Eris (mythology)

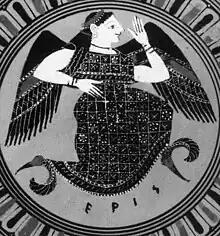
Winged Eris on an Attic plate, –525 BC, Antikensammlung Berlin

In Greek mythology, Eris is the goddess and personification of strife and discord, particularly in war, and in the "Iliad" (where she is the "sister" of Ares the god of war). According to Hesiod she was the daughter of primordial Nyx (Night), and the mother of a long list of undesirable personified abstractions, such as Ponos (Toil), Limos (Famine), Algea (Pains) and Ate (Delusion). Eris initiated a quarrel between Hera, Athena and Aphrodite, which led to the Judgement of Paris and ultimately the Trojan War. Eris's Roman equivalent is Discordia. According to Hesiod, there was another Eris, separate and distinct from Eris the daughter of Nyx, who was beneficial to men.